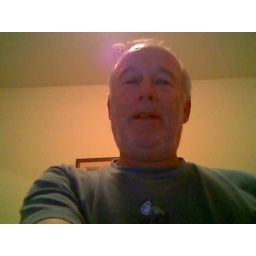
Old bearded, bald person in T shirt